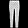
Label: Trouser